Tsui Ping Estate

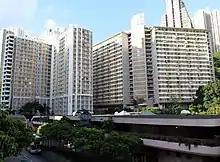
Tsui Ping (North) Estate

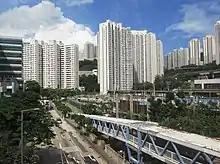
Tsui Ping (South) Estate

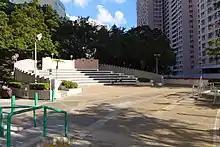
Tsui Ping (South) Open space

Tsui Ping Estate is a public housing estate in Kwun Tong, Kowloon, Hong Kong. It is divided into Tsui Ping (South) Estate and Tsui Ping (North) Estate. After redevelopment, the estate has a total of 19 blocks built in the 1980s and 1990s.